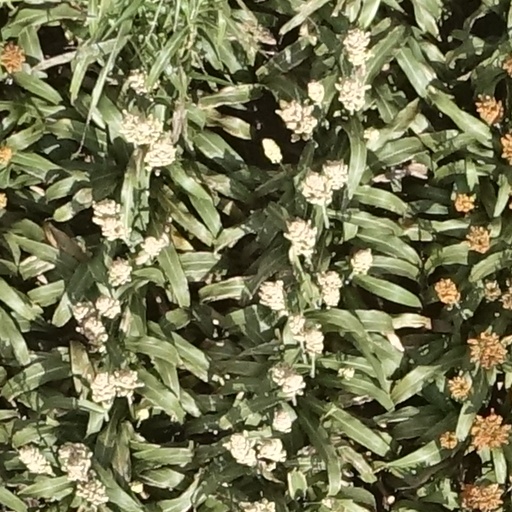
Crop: sorghum